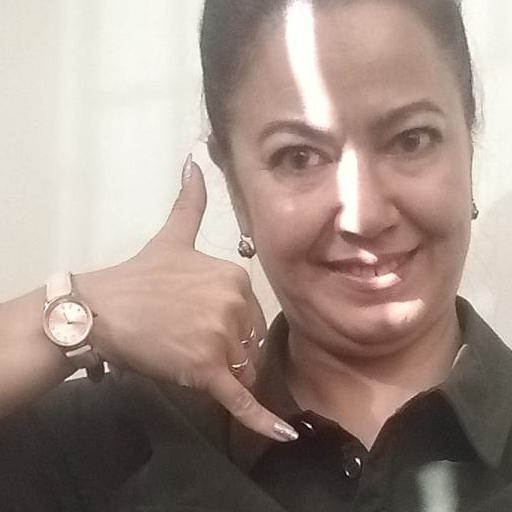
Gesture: call